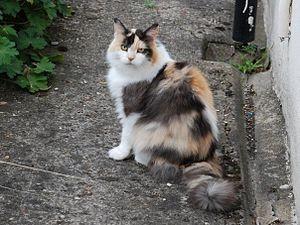
Le mot Calico peut renvoyer à :